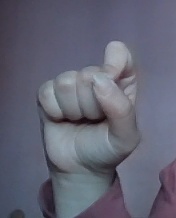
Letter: fa